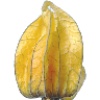
Label: Physalis with Husk 1